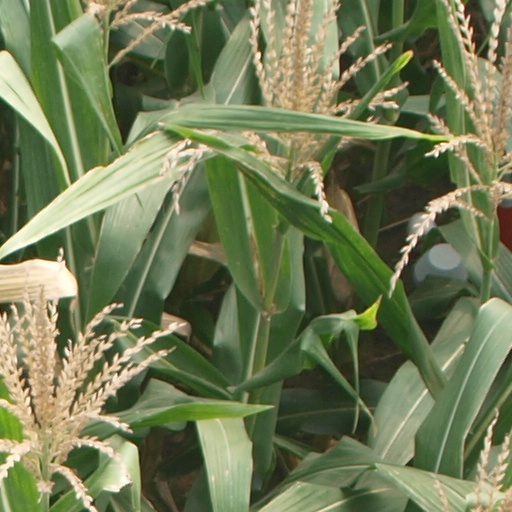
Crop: maize; corn